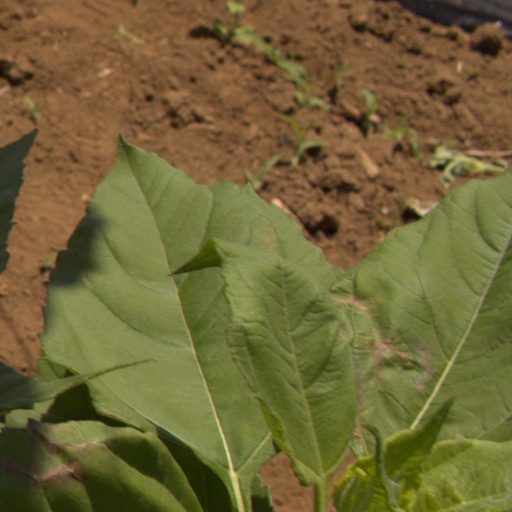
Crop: Jerusalem artichoke